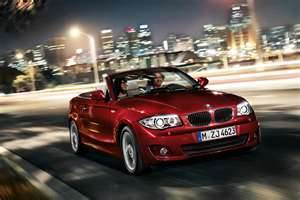
Car model: 2012 BMW 1 Series Convertible